Noel Park

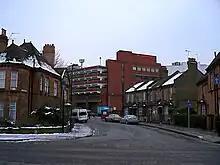
A tall red brick building towers over streets of two-storey houses. The roofs of the houses and the surrounding pavements are covered in snow.

A site for a church had been set aside on the estate from the outset, and in 1884 Plumbe submitted designs for a church and mission hall. The mission hall opened in March 1885 with room for 350, and soon began to suffer from overcrowding. The people of Noel Park started a fund to pay for the church, which was consecrated on 1 November 1889 as St Mark's.